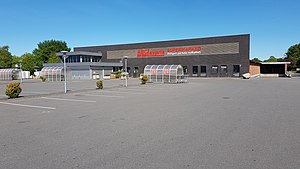
ABC Lavpris
ABC Lavpris i Holsted
ABC Lavpris i Holsted
ABC Lavpris er en privatejet supermarkedskæde med i alt 14 butikker i Danmark. Kæden startede i 1981 da to fætre gik sammen om at åbne et minimarked i den vestjyske by Videbæk. Med 2 lærlinge og en deltidsansat kassedame gav det første år en omsætning på 10 mio kr. I dag er der så 14 varehuse, ca. 550 ansatte og der omsættes for omkring 1 mia kr årligt.